Kings Weston House

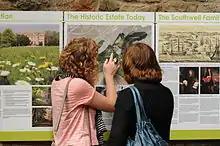
An exhibition of the history of the Kings Weston estate held in the Echo in September 2011

A building on Kingsweston lane bears all the hallmarks of another design by Sir John Vanbrugh though no documentary or illustrative evidence supports this. The building is known to have existed by 1720 and demonstrates a number of characteristic design features employed by Vanbrugh. The building was in use as a blacksmith's forge and cottage in 1772; a use for which the building may have been designed.